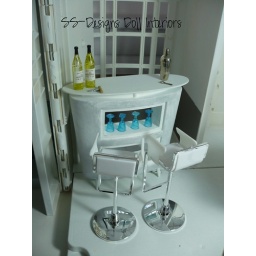
Still a work in progress. I will darken the finish on the bar base &amp;amp; add a stone wall behind it.